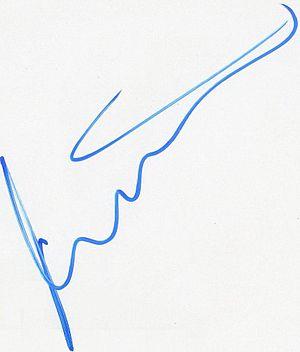
Timo Scheider, né le 10 novembre 1978 à Lahnstein, est un pilote automobile allemand. Il a été sacré champion du DTM, le championnat de voitures de tourisme allemand, lors des saisons 2008 et 2009.